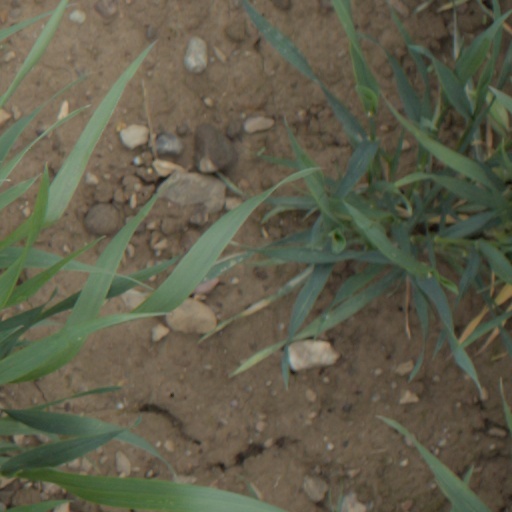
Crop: wheat